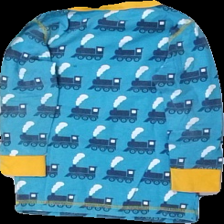
View: back
Type: Top
Category: Children
Brand: Not in the list
Brand text on label: moxomorro
Colors: Blue, Yellow, White, Turquoise, Brown
Material: 100% bomull
Pattern: Other
Cut: C-collar
Size: 98
Season: All
Damage: nopprigt
Damage location: middle center
Damage 2: nopprigt
Damage 2 location: top center
Damage 3: nopprigt
Damage 3 location: middle center
Price range: <50
Recommended usage: Export
Description: långärmad tröja med tryck